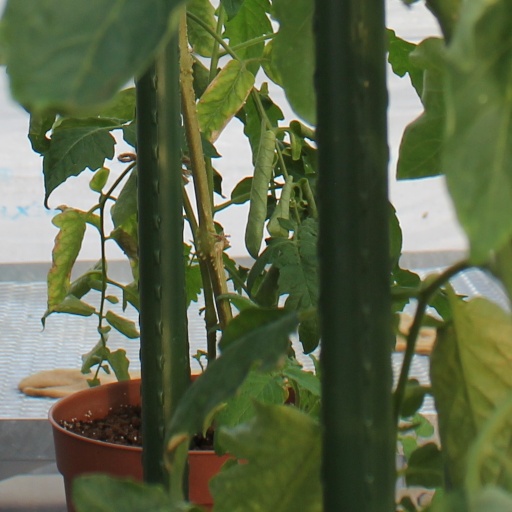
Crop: tomato